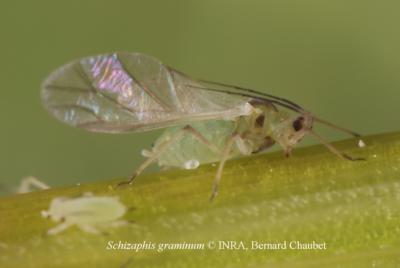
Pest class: greenbug